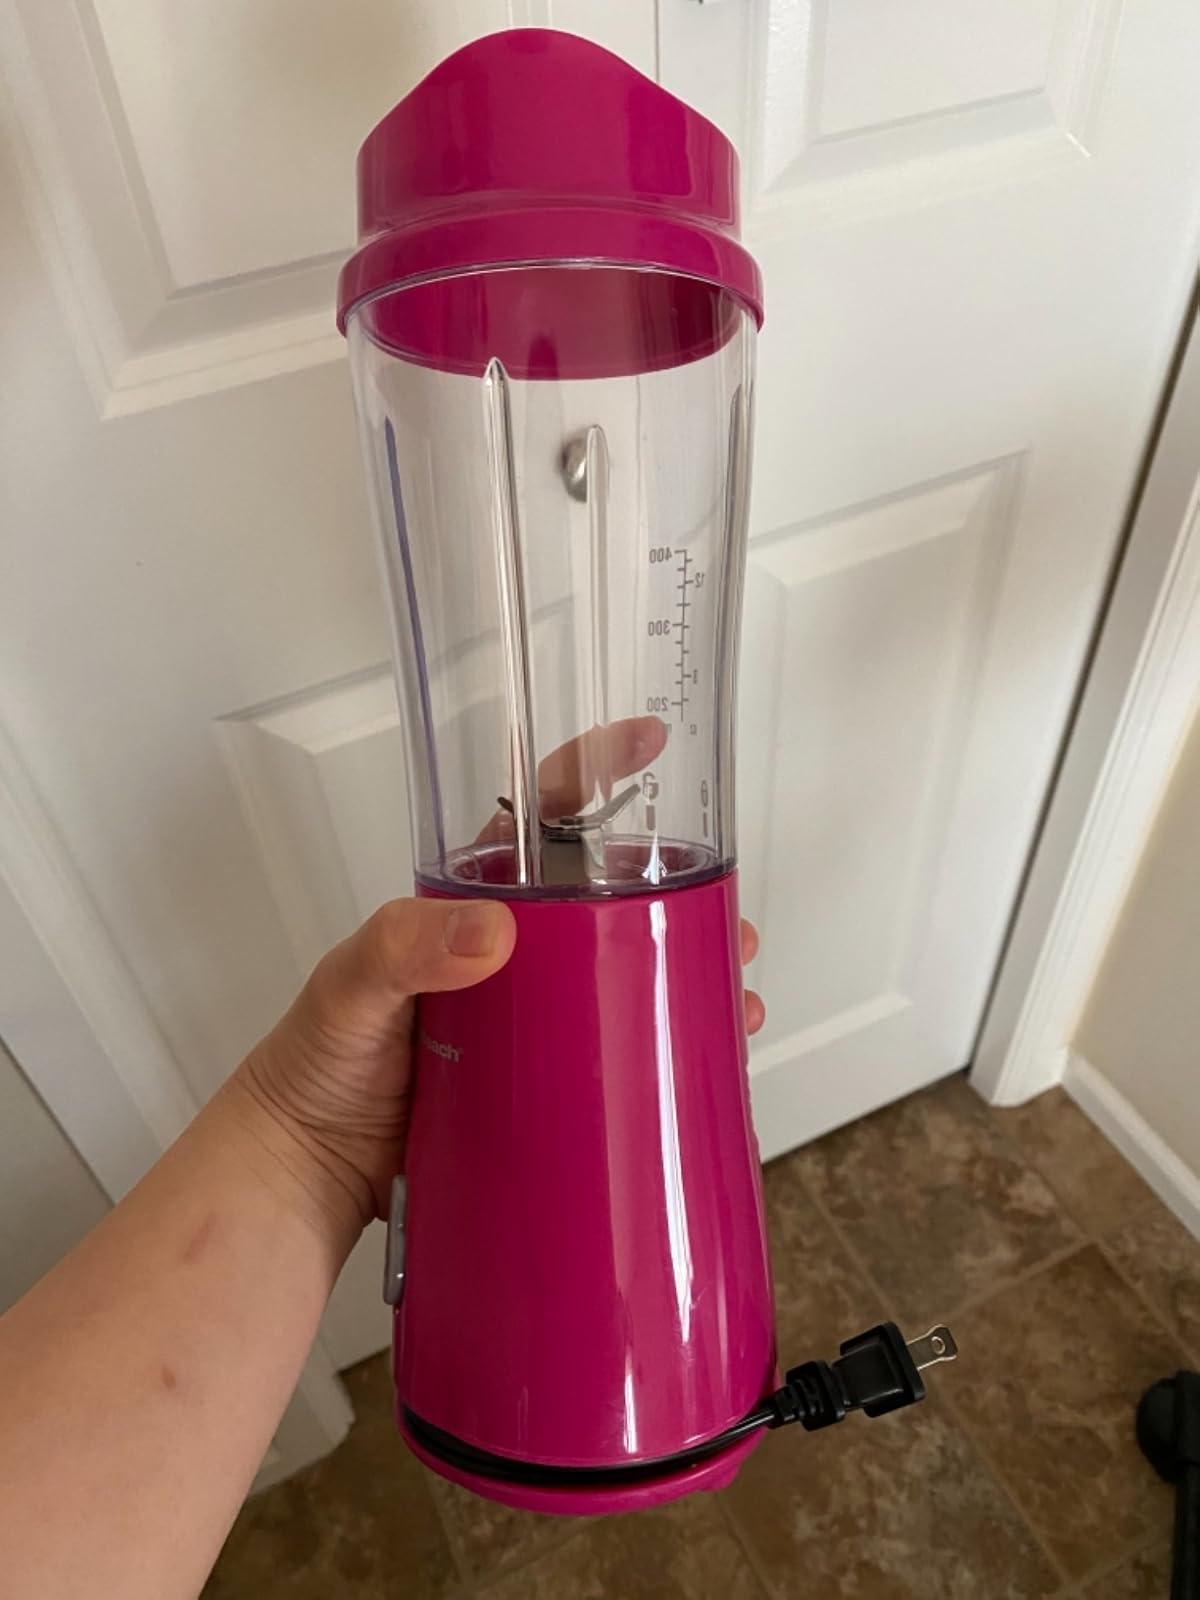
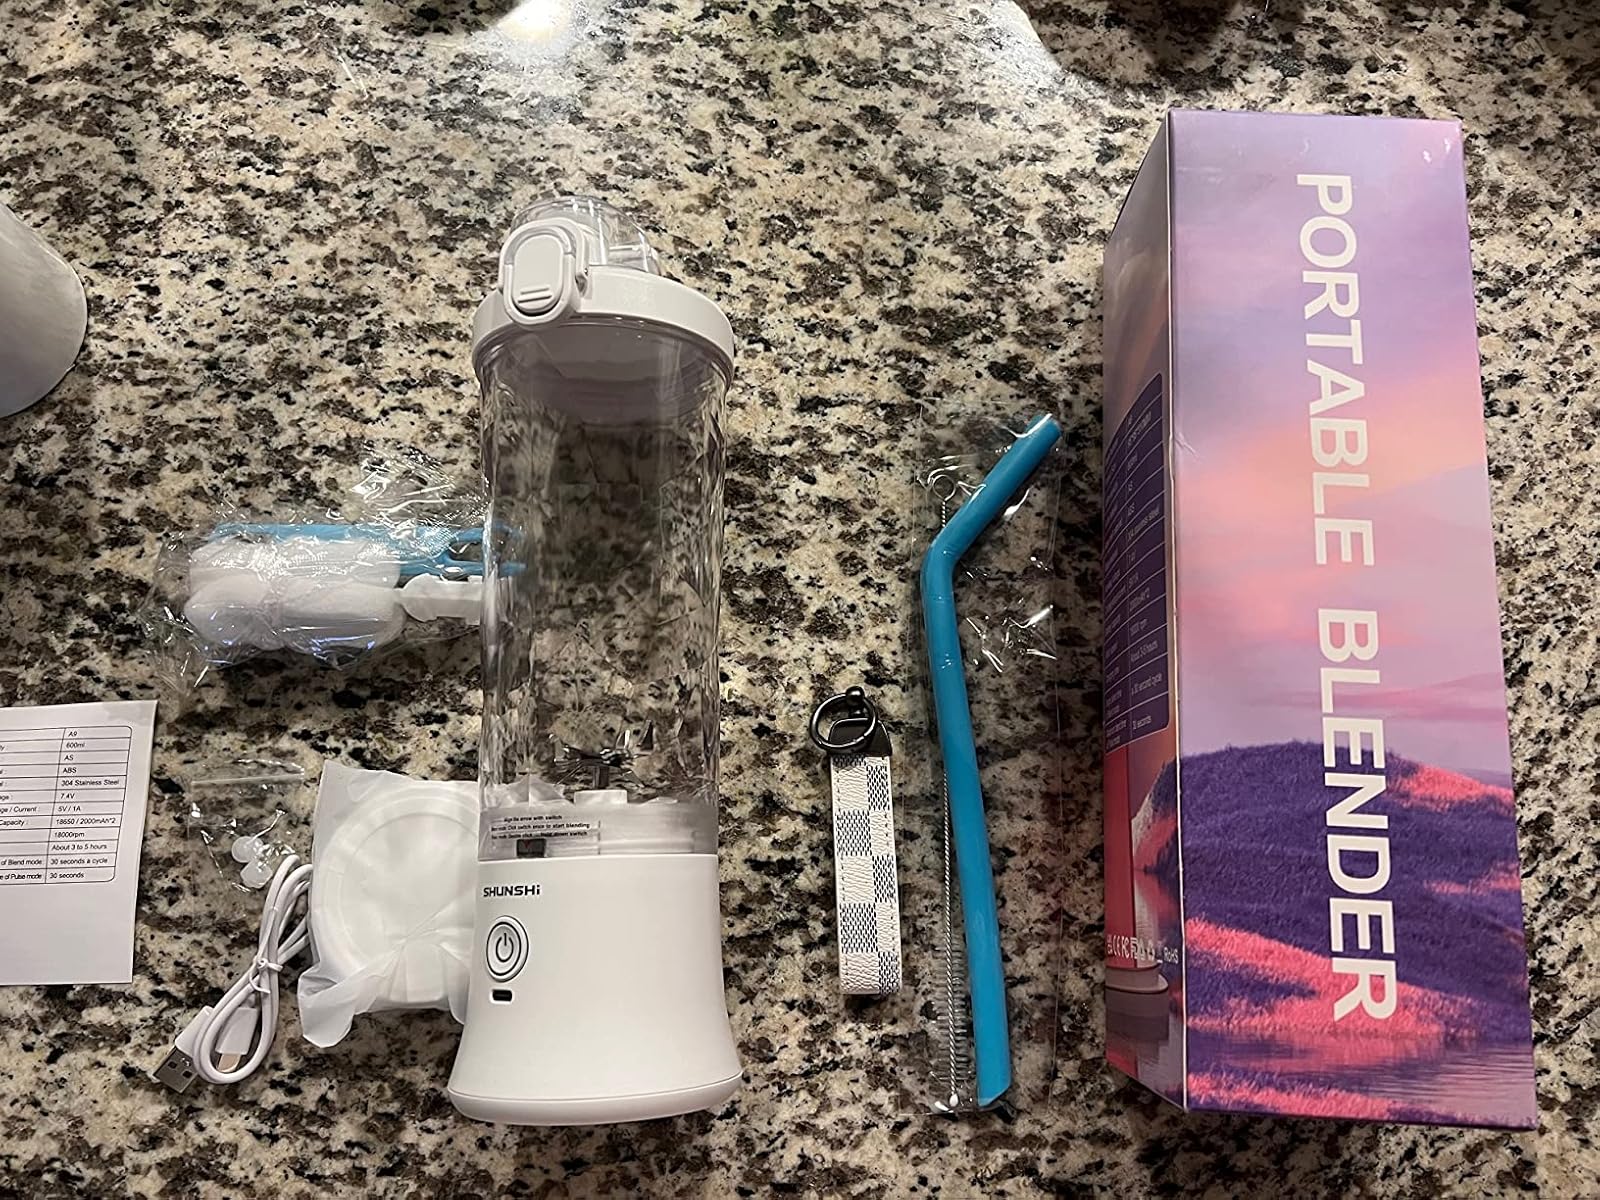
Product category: items_blender
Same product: no